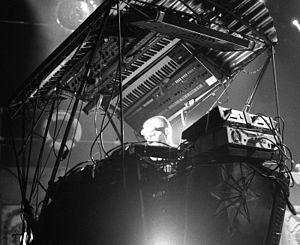
Vince Clarke, de son vrai nom Vincent John Martin, est un auteur-compositeur-interprète et producteur britannique né le 3 juillet 1960 à Redbridge, un district de Londres situé près de la station de métro South Woodford. Vince Clarke est le compositeur et le musicien principal du groupe Erasure depuis 1985 et fut précédemment un membre fondateur des groupes Depeche Mode, Yazoo, et The Assembly.